Watson Brown (abolitionist)

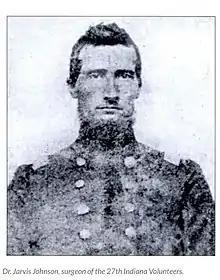
Jarvis J. Johnson

At the outbreak of the Civil War the College closed, as both students and professors were occupied in the war effort. (Hunter McGuire, Hugh's son and also a professor, was the personal physician of Stonewall Jackson.) The College was used as a hospital, although it was evacuated when Confederate troops withdrew in advance of the Union troops.